Bornacoola

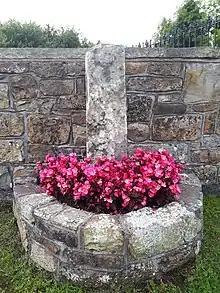
Ogham Stone (5c.-6c.)

"Scoil Mhuire" is the local national school (primary school).